Columella (auditory system)

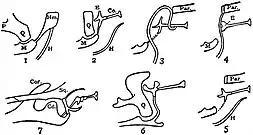
Depiction of the evolution of the ossicles of the ear. Columella (Co) and extra-columella (E) evolve into the stapes and extra-stapes in embryonic mammals (7).

In the transition of tetrapods from sea to land, the earliest appearance of functional columella appeared in temnospondyls.